Iryna Movchan

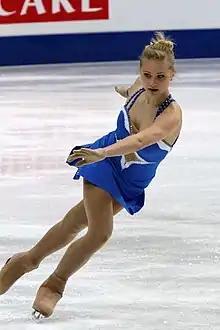

Iryna Pavlivna Movchan (born 26 June 1990 in Dnipropetrovsk) is a Ukrainian former competitive figure skater. She is the 2008 Crystal Skate of Romania champion and a two-time (2009, 2011) Ukrainian national champion. She qualified to the free skate at three ISU Championships — 2007 Europeans in Warsaw, Poland; 2009 Europeans in Helsinki, Finland; and 2011 Worlds in Moscow, Russia.